Edict of Potsdam

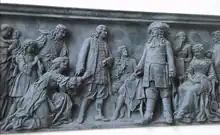
French Huguenots fleeing to Brandenburg

On 22 October 1685, King Louis XIV of France issued the Edict of Fontainebleau, which was part of a program of persecution that closed Huguenot churches and schools. This policy escalated the harassment of religious minorities since the "dragonnades" were created in 1681 in order to intimidate Huguenots into converting to Catholicism. As a result, a large number of Protestants — estimates range from 210,000 to 900,000 — left France over the next two decades.